(532037) 2013 FY27

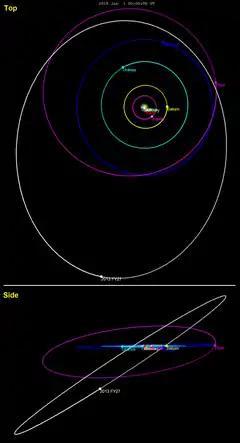
Orbit of

The sednoid and the scattered-disc object were discovered by the same survey as and were announced within about a week of one another.